Yo-kai Watch: The Movie

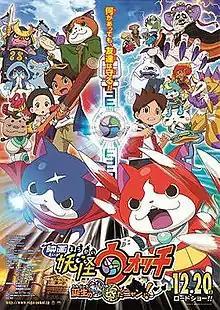
Theatrical release poster

Yo-kai Watch: The Movie, released in Japan under the name Yo-kai Watch: Tanjō no Himitsu da Nyan!, is a 2014 Japanese animated fantasy adventure film directed by Shigeharu Takahashi and Shinji Ushiro as part of the "Yo-kai Watch" franchise. The film was released on December 20, 2014 in Japan. It was followed by "", released on December 19, 2015.